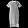
Label: Dress